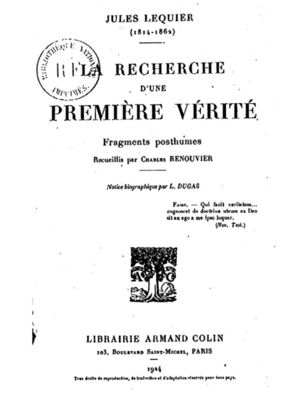
Jules Lequier, né le 29 janvier 1814 à Quintin et mort par noyade dans la Manche le 11 février 1862 est un philosophe français.